Sevier orogeny

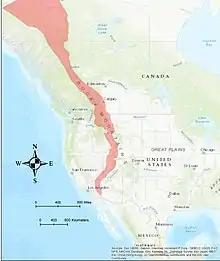
Location of the Sevier Fold and Thrust Belt (highlighted in red). After Yonkee and Weil (2015).

The Sevier orogeny was the result of convergent boundary tectonic activity, and deformation occurred from approximately 160 million years (Ma) ago to around 50 Ma. This orogeny was caused by the subduction of the oceanic Farallon Plate underneath the continental North American Plate. Crustal thickening that led to mountain building was caused by a combination of compressive forces and conductive heating initiated by subduction, which led to deformation. The Sevier River area of central Utah is the namesake of this event.